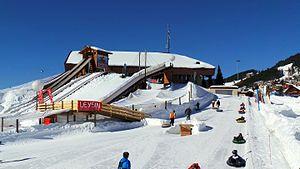
Le Tobogganing Park de Leysin en Suisse, un parc de snowtubing
Silvio Giobellina, né le 28 février 1954 à Leysin, est un bobeur suisse notamment champion du monde en 1982 et médaillé de bronze aux Jeux olympiques de 1984 en bob à quatre.